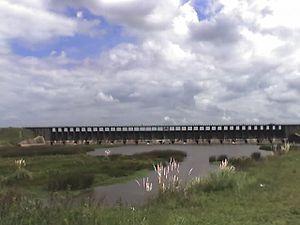
Le lac San Francisco est un lac artificiel créé sur la Reconquista, une rivière de la province de Buenos Aires.